Fairy Gone

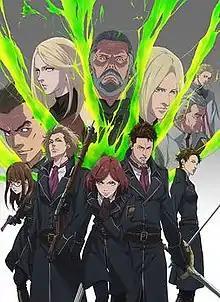
Key visual

Fairy Gone is a Japanese anime television series produced by P.A. Works that aired from April to December 2019.